Tibnin

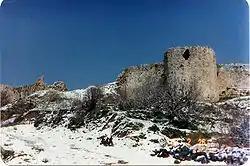
Toron Castle built by the Crusaders in Tebnine

On 3 November 2024, seven people were injured in an Israeli raid near the Tibnin Government Hospital.